A. R. Subbiah Mudaliar

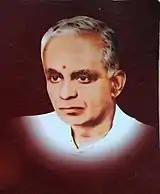
A. R. Subbiah Mudaliar

A. R. Subbiah Mudaliar was an Indian politician and former Member of the Legislative Assembly. He was elected to the Tamil Nadu legislative assembly as an Indian National Congress candidate from Sankarankoil constituency in 1957 election, as an Indian National Congress candidate from Tenkasi constituency in 1962 election and from Kadayanallur constituency as an Independent candidate in 1967 election and from Kadayanallur constituency as a Dravida Munnetra Kazhagam candidate in 1971 election